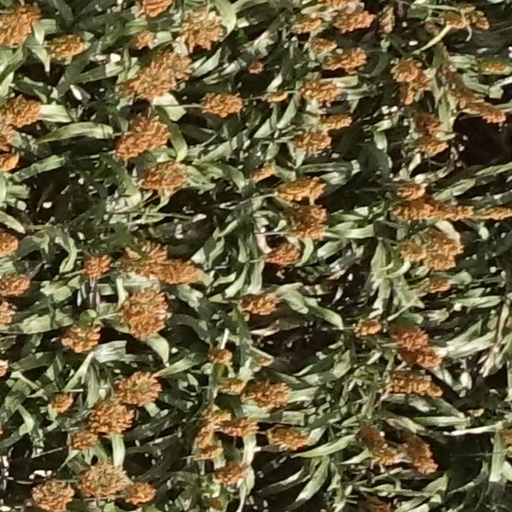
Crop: sorghum